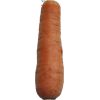
Label: carrot